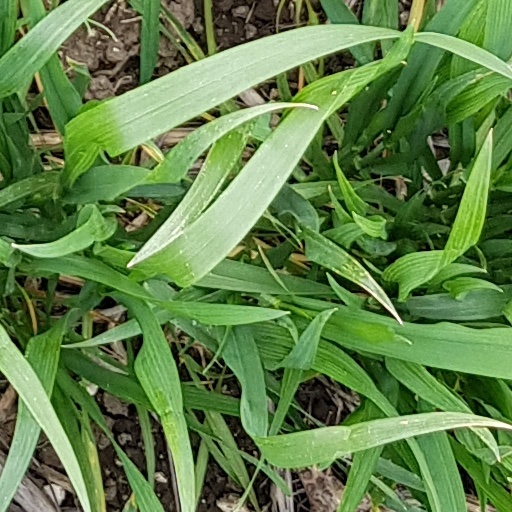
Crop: wheat